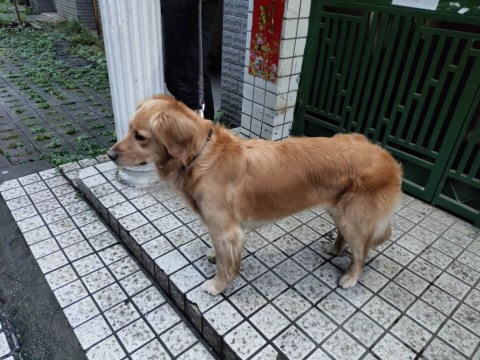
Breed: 5355-n000126-golden_retriever